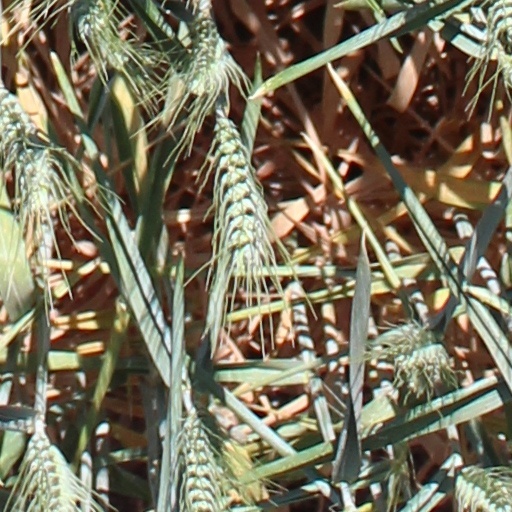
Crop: wheat